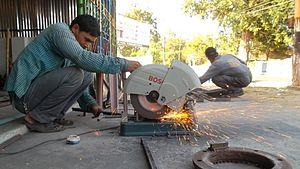
Les effets de l'alcool sur la santé sont nombreux. La consommation d'alcool, principalement sous forme de boisson, est impliquée à des degrés divers dans plus de 200 problèmes de santé différents. L'alcool est toxique pour de nombreux organes, dont le cerveau. Il entraine en outre une dépendance et accroît les risques de lésions traumatiques, de plusieurs troubles neuropsychiques, de plusieurs maladies cardiovasculaires et de l'appareil digestif, plusieurs cancers et certaines infections.